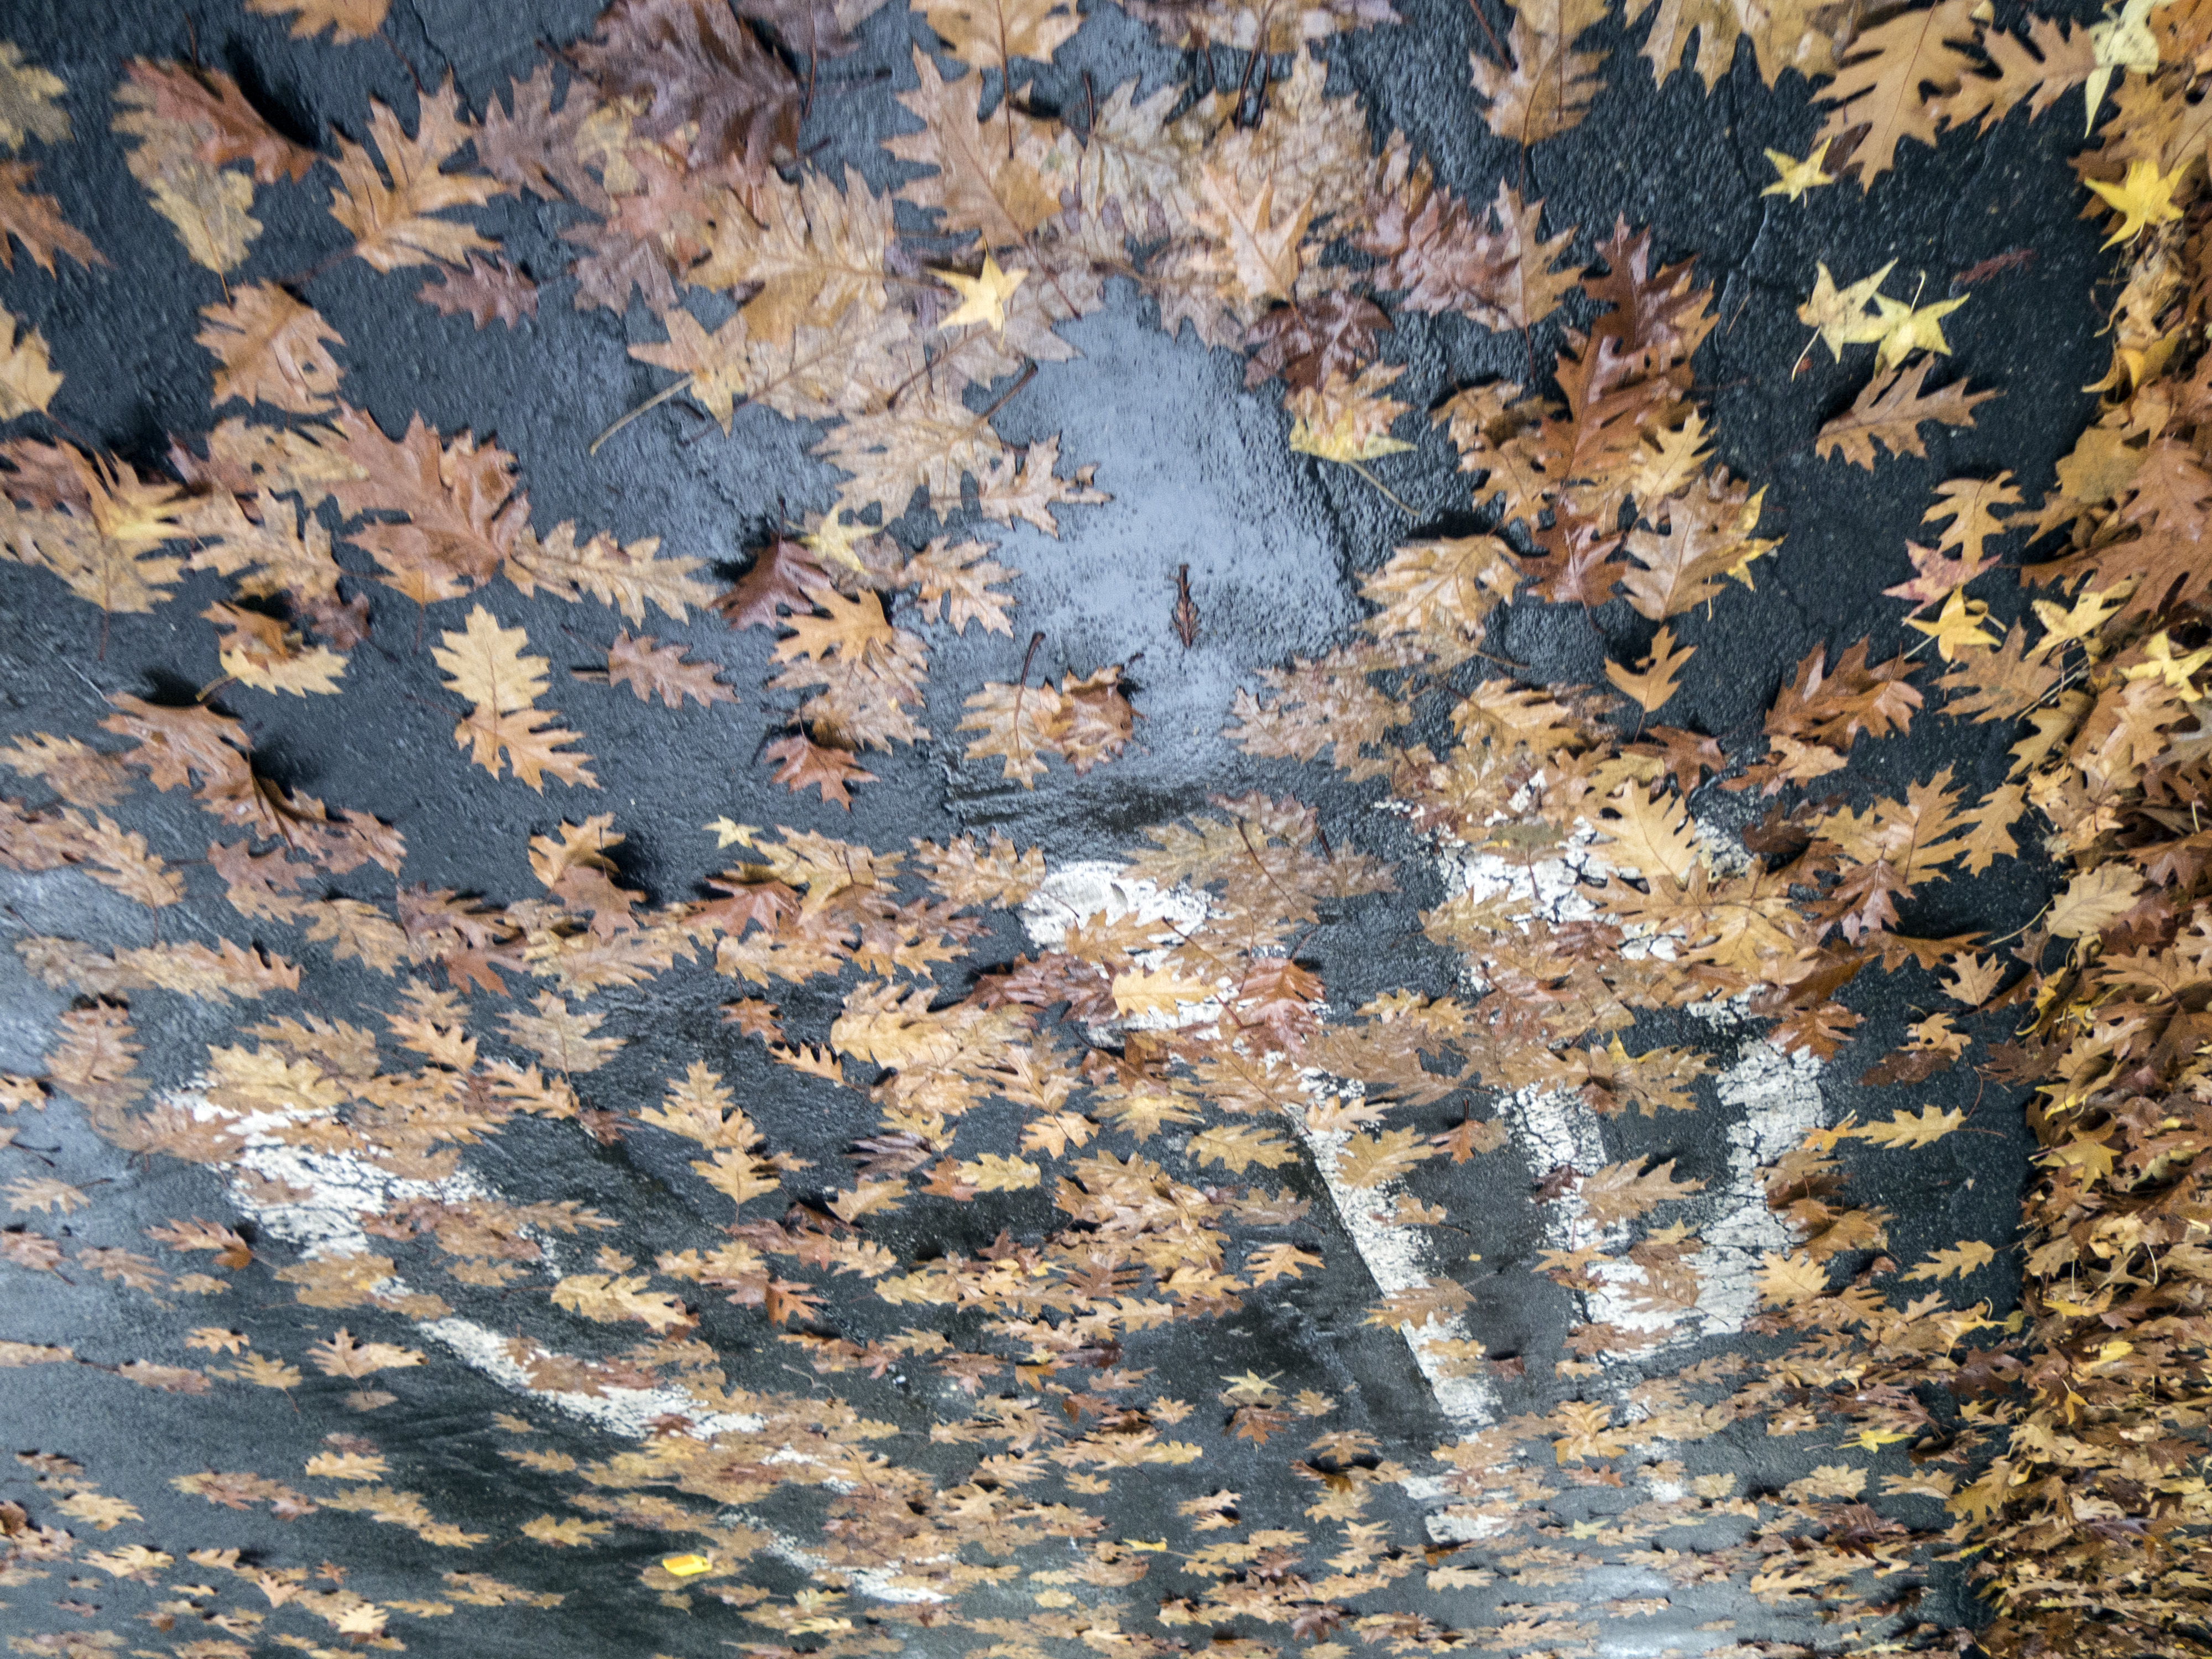
tree, nature, rock, branch, plant, street, texture, rain, leaf, fall, flower, frost, autumn, soil, flora, season, material, leaves, stop, wetleaves, sacramento, woody plant